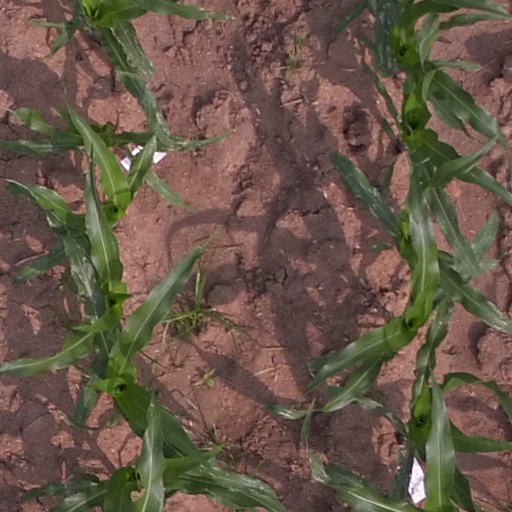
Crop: maize; corn